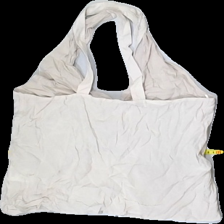
View: back
Type: Tank top
Category: Ladies
Brand: H&M
Colors: Beige
Material: 100%viscose
Cut: Regular, V-collar
Size: 36
Season: Summer
Stains: Minor
Smell: Minor
Price range: <50
Recommended usage: Export